Fernando Traverso's Bicis

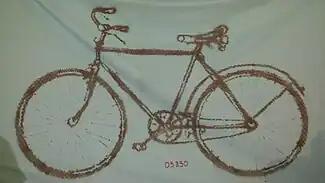
"Bici" banner

Fernando Traverso's "Bici" image could originally only be found in the streets of Rosario, but has since become an international symbol remembering those who were disappeared under the various military dictatorships in Latin America, specifically during the 1970s. Traverso's memorial has transformed Rosario's urban space into a place of memory and is only one of many political memorials in Argentina and in Latin America [See External Links].